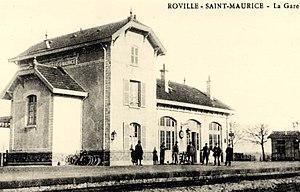
Carte postale de la gare vers 1910.
Roville-aux-Chênes est une commune française située dans le département des Vosges en région Grand Est.